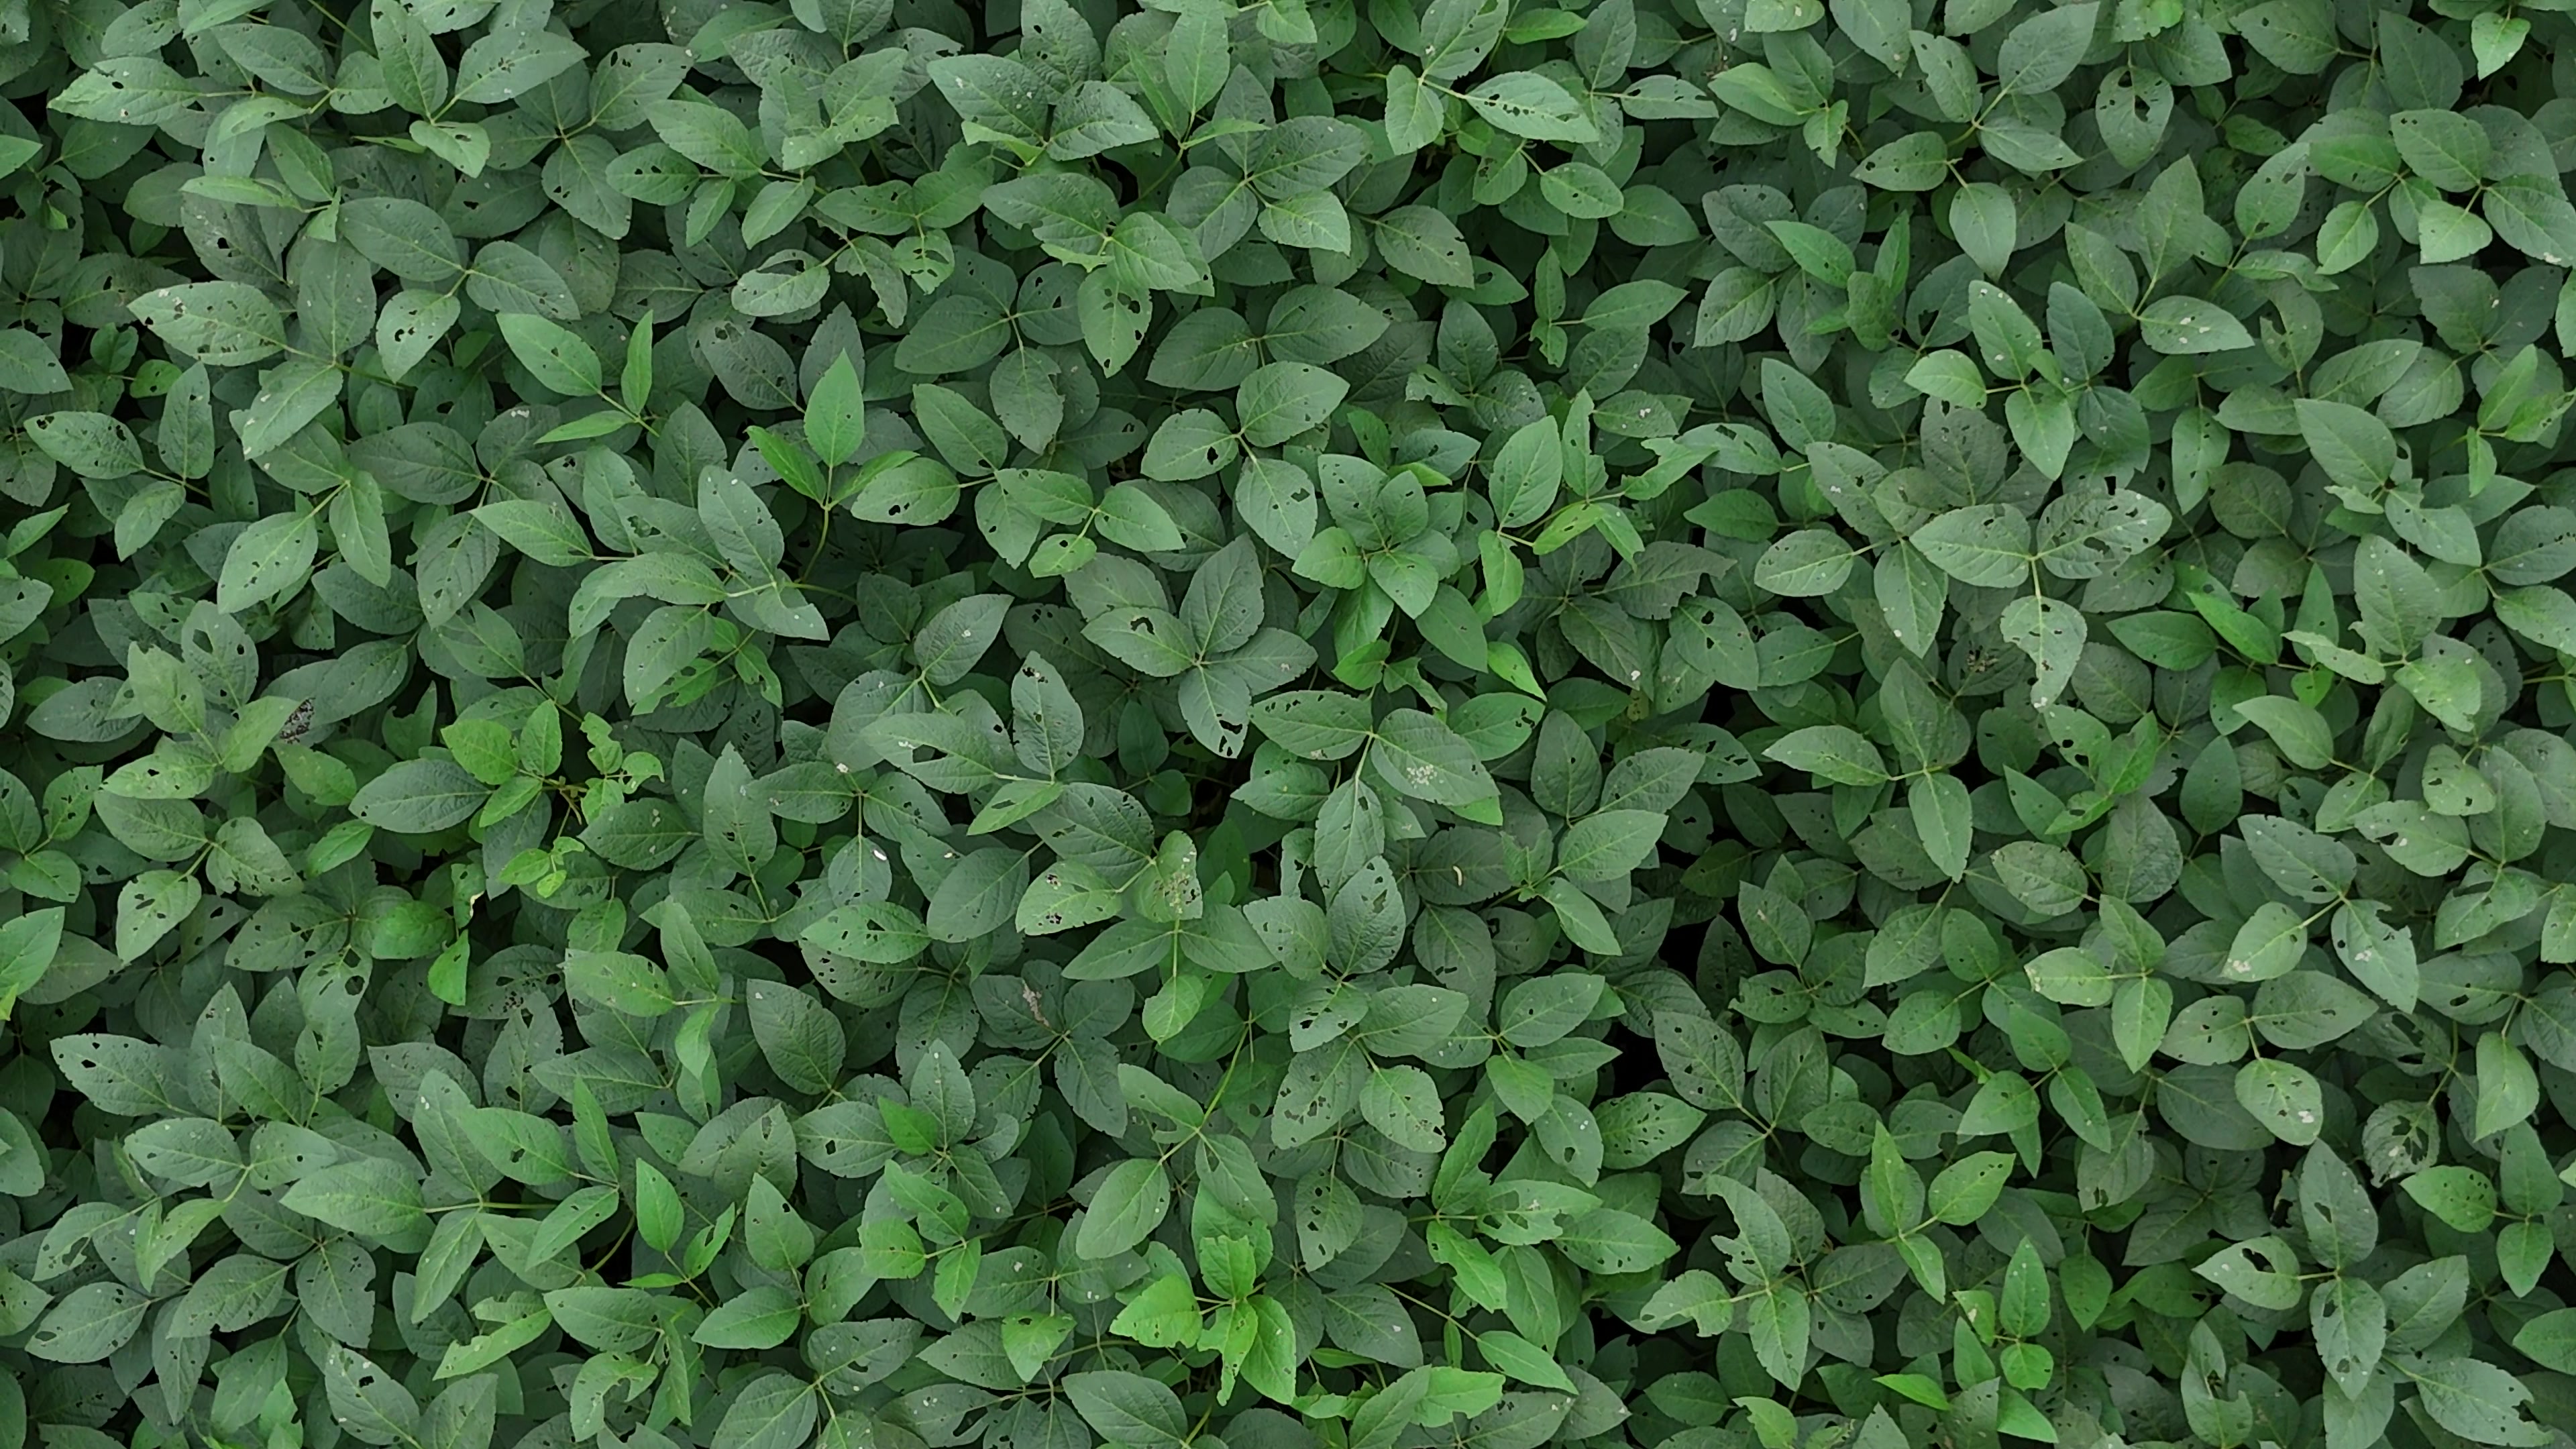
Label: Semilooper_Pest